Robberg Nature Reserve and Marine Protected Area

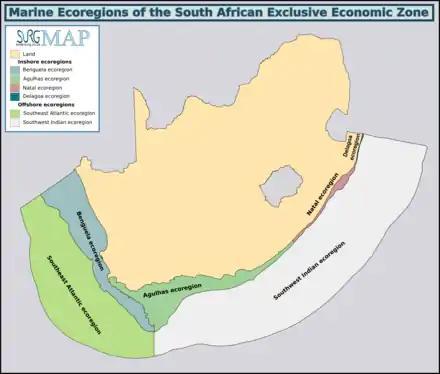
Marine ecoregions of the South African Exclusive Economic Zone: Robberg Marine Protected Area is in the Agulhas ecoregion.

The marine protected areas of South Africa are the responsibility of the national government, which has management agreements with a variety of MPA management authorities, in this case, CapeNature, which manages the MPA with funding from the South African Government through the Department of Environmental Affairs (DEA).